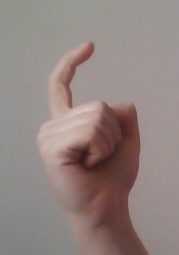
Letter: ra